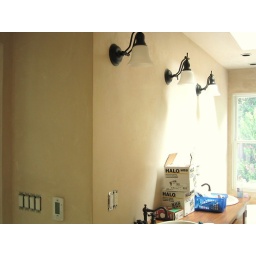
Installing wall sconces and Nu Heat floor & controller in bathroom remodel